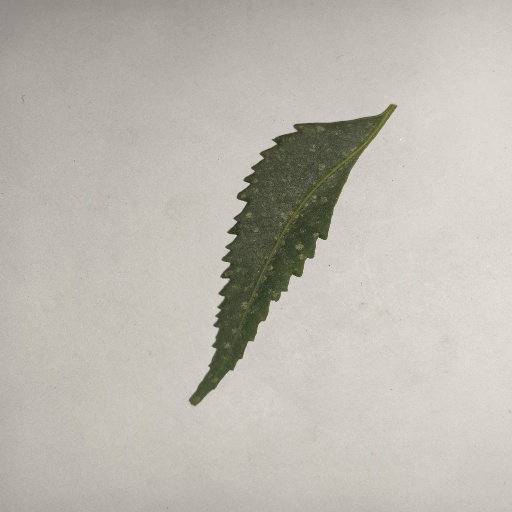
Species: Neem
Leaf condition: Powdery Mildew